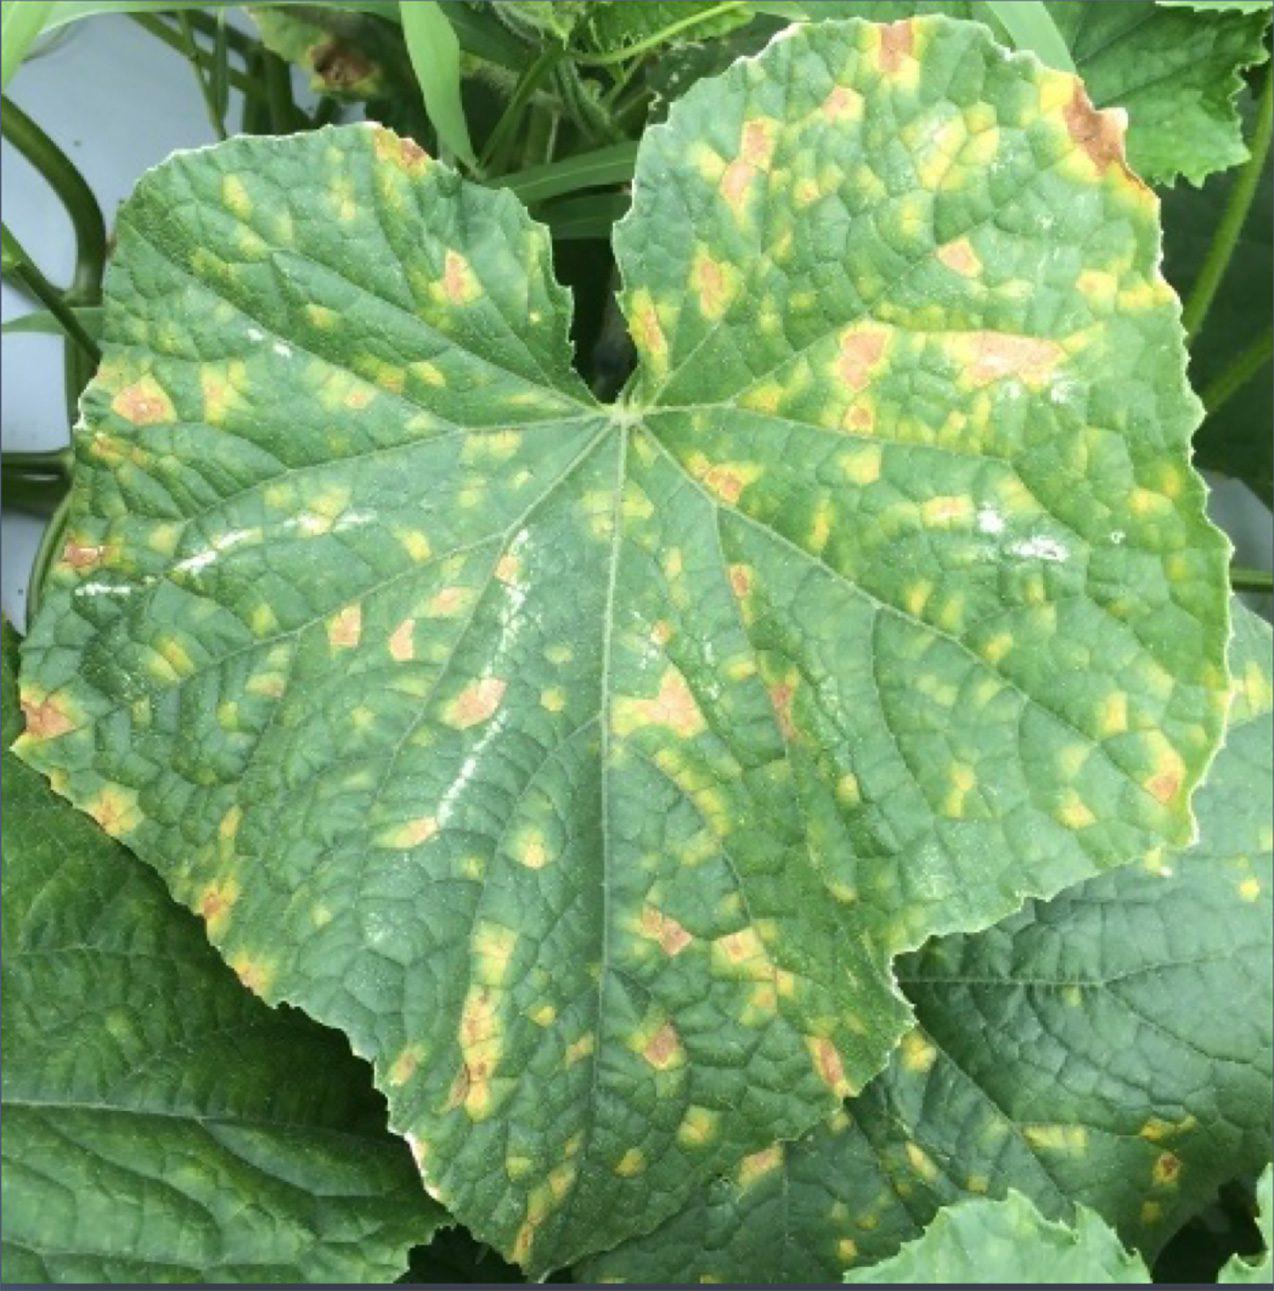
Plant: Zucchini
Disease: zucchini downy mildew